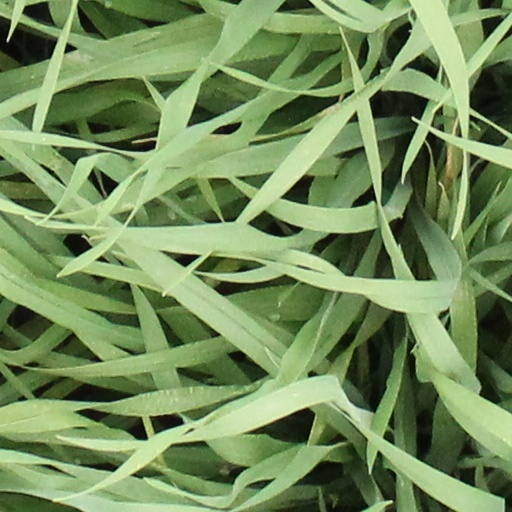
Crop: wheat